Xou da Xuxa

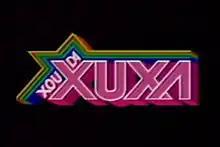

Xou da Xuxa was a Brazilian children's television series directed by Marlene Mattos, and hosted by Xuxa Meneghel. It premiered on Rede Globo between 30 June 1986 and 31 December 1992, with 2000 editions completed. "Xou" replaced the "Balão Mágico" program. Later, it was repeated between January and February 1993, in the transition of the changes of programming of the transmitter. Then, Globo replaced the reprises of the Show by the reruns of the "Mallandro Show", presented by Sérgio Mallandro. At the same time, the children's program "Mundo da Lua" on TV Cultura, was also on display. In the daily grid of TV Globo, the "Xou of Xuxa" was replaced by TV Colosso, while the presenter prepared its program displayed on Sundays.